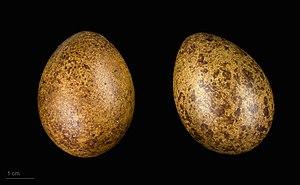
L'Élanion blac, souvent appelé Élanion blanc, est une espèce de petits rapaces appartenant à la famille des Accipitridae.